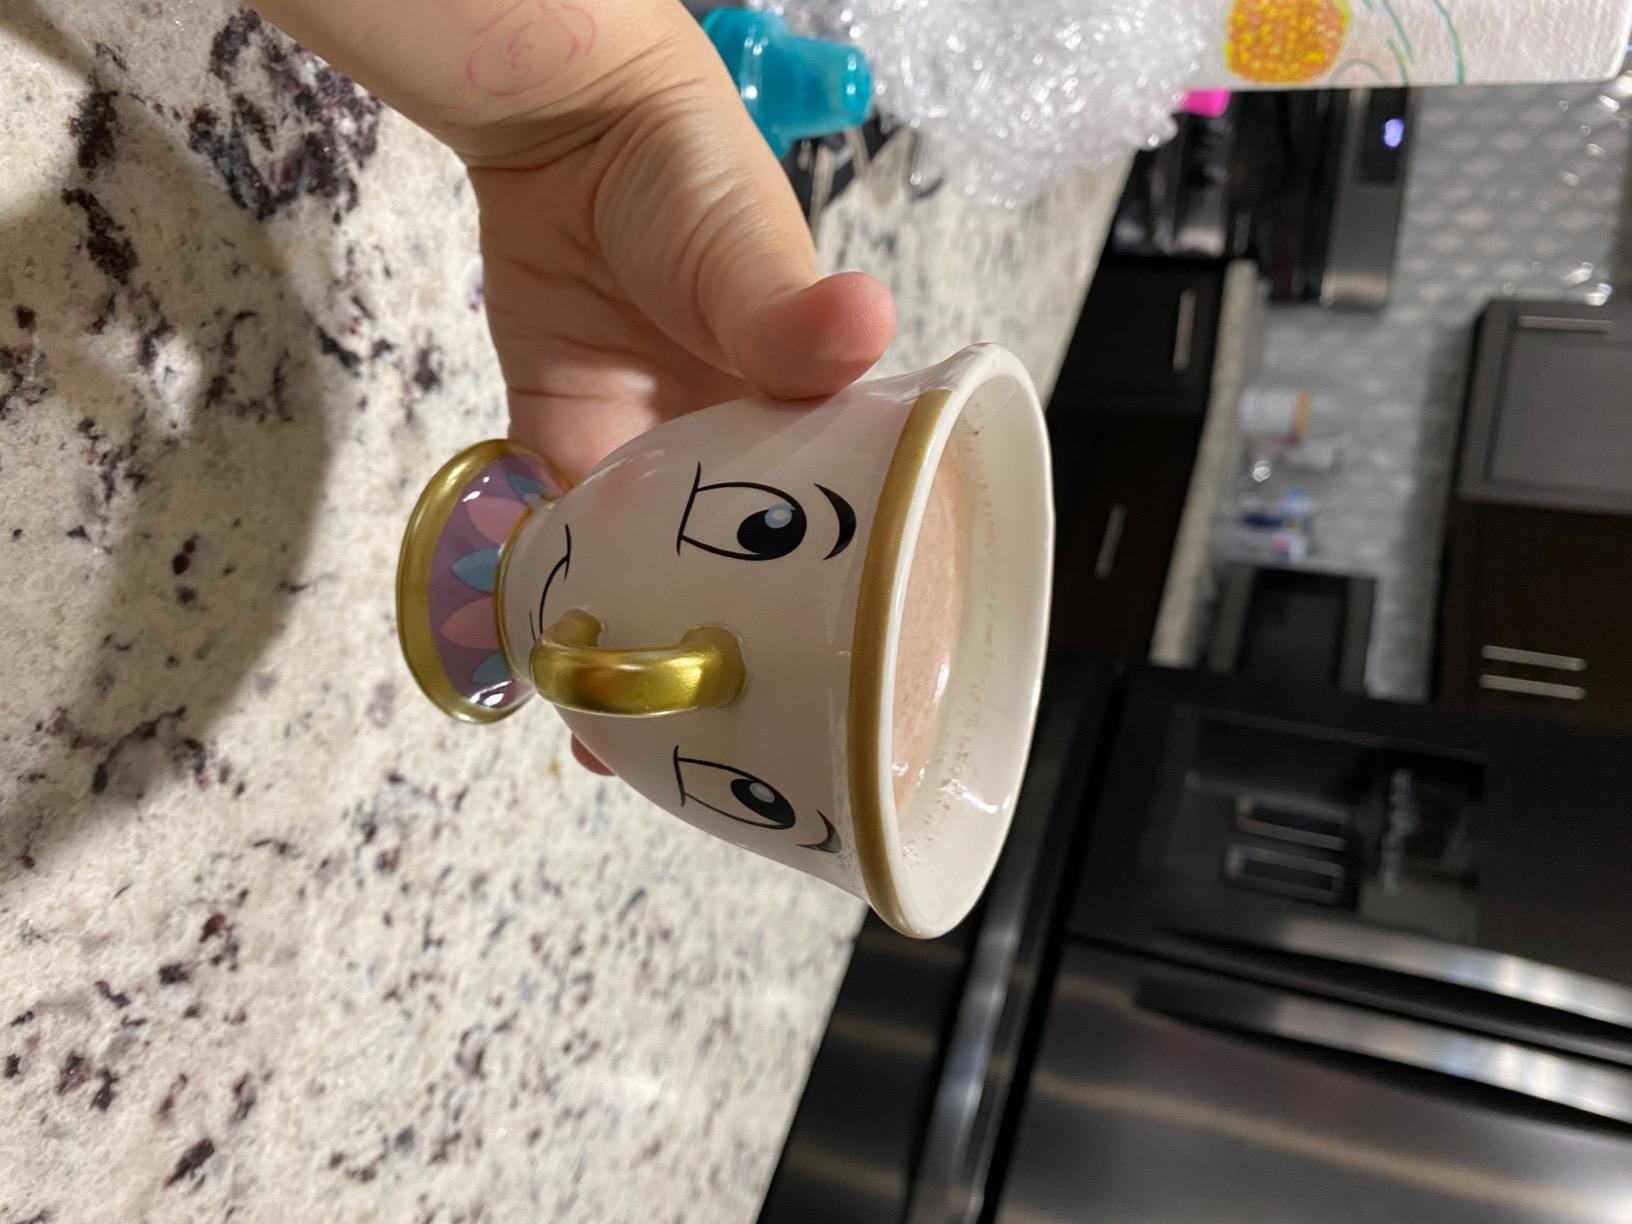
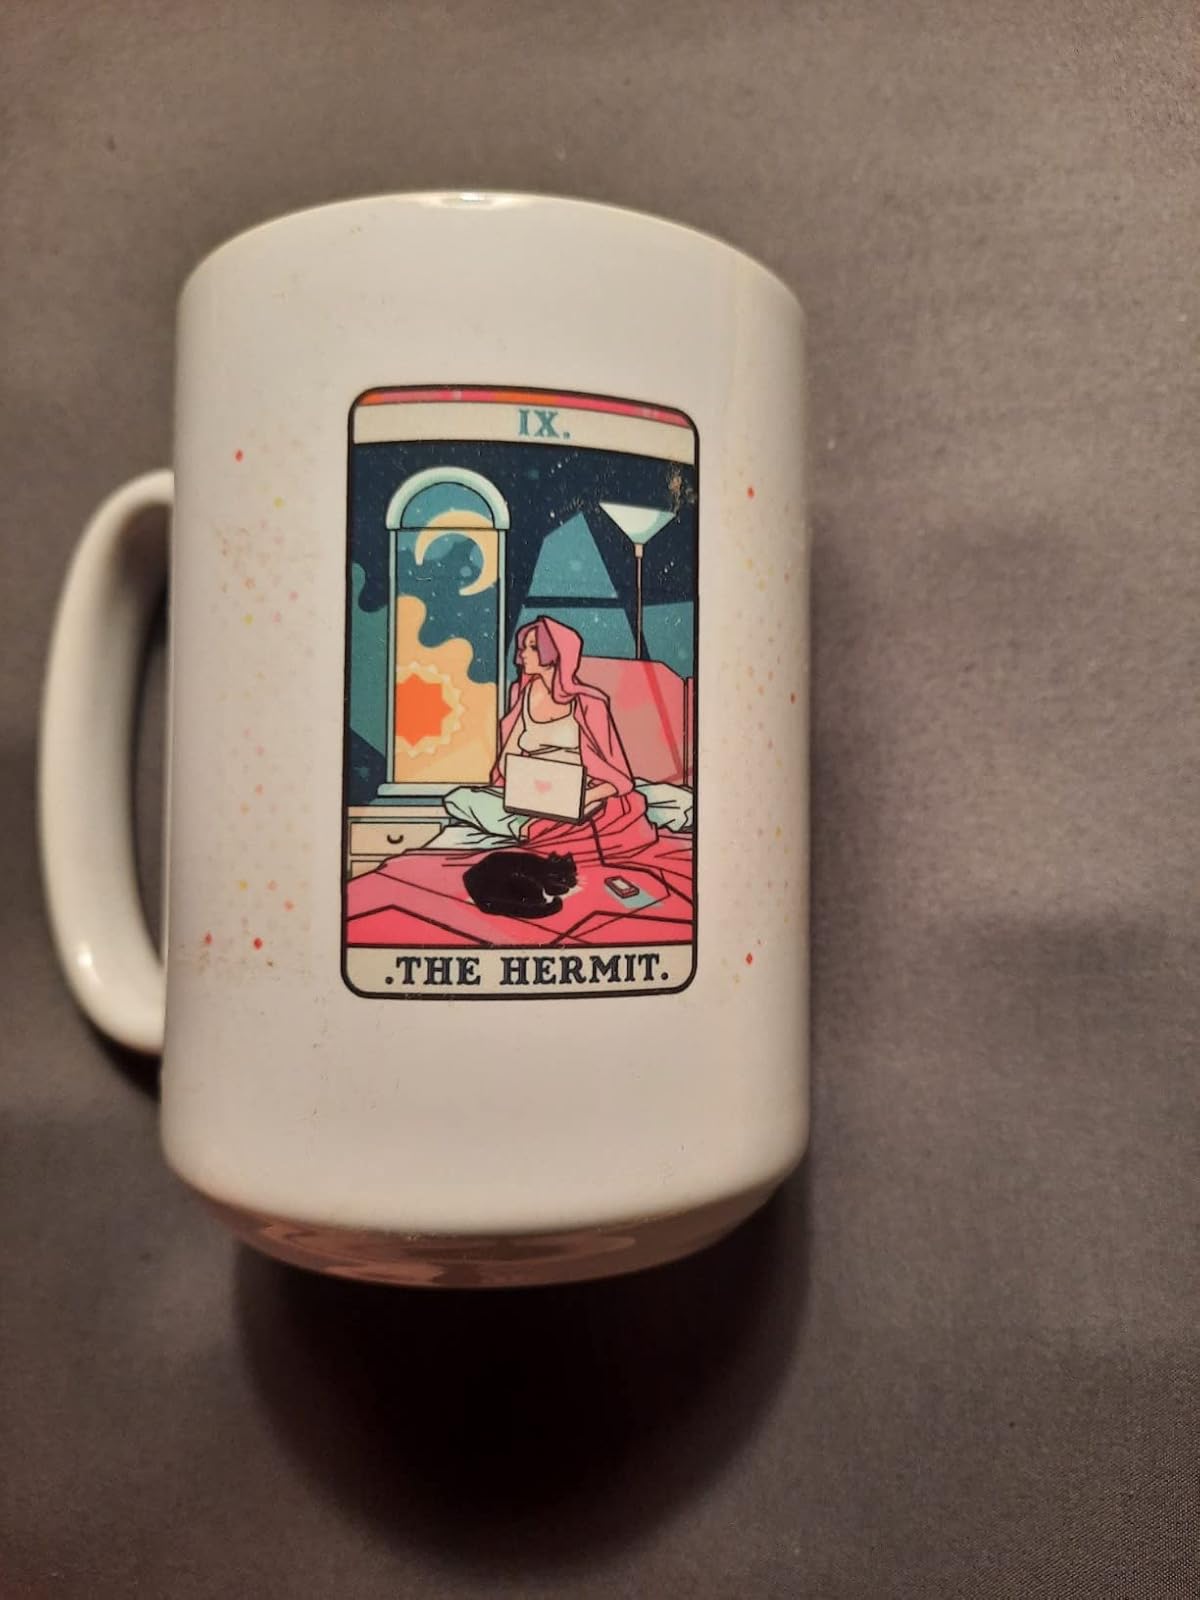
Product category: items_mug
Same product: no